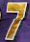
Number: 7